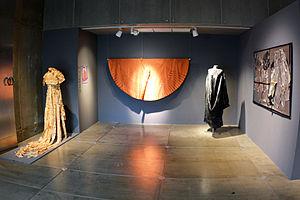
Jim Thompson, né James Harrison Wilson Thompson le 21 mars 1906 à Greenville et disparu mystérieusement à Cameron Highlands en Malaisie en mars 1967, est un homme d'affaires américain, ancien membre de l'OSS reconverti dans les affaires. Il a été à partir des années 1950 l'initiateur du renouveau de l'exportation de l'industrie de la soie en Thaïlande. Sa maison à Bangkok est devenue un musée.